825 Naval Air Squadron

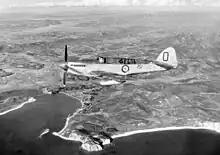
A Fairey Firefly off the eastern coast of South Korea, 1952

The commissioning of HMCS "Warrior" in January 1946 led to the transferral of the squadron to the Royal Canadian Navy. It served with them until being renumbered 880 Squadron (RCN) in May 1951. The 825 designation then returned to the Royal Navy, and the squadron reformed in June 1951 at RNAS Eglinton. The squadron was recommissioned several times over the next decade, operating as an anti-submarine unit equipped with Fairey Gannets, and seeing service in the Korean War. During this period, they spent time operating off . It then re-formed at RNAS Culdrose on 16 August 1960, equipped with Whirlwind HAS.7s. The squadron was deployed in the Middle East during crises between Iraq and Kuwait in 1961. It then transferred most of its aircraft to 824 Squadron, returning to the UK aboard . In late 1961 they took part in relief operations after Mombasa was hit by flooding. They were again disbanded on 2 April 1962.